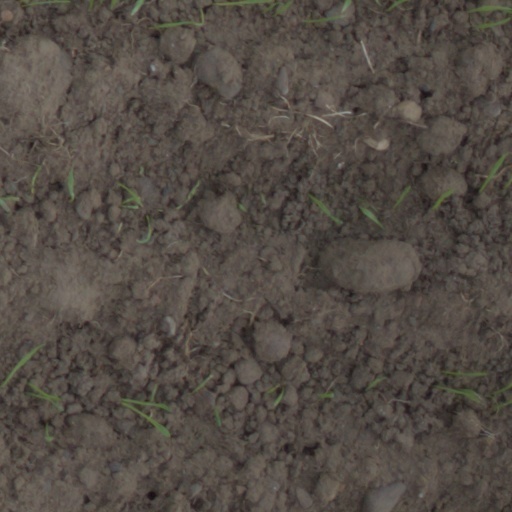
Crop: wheat